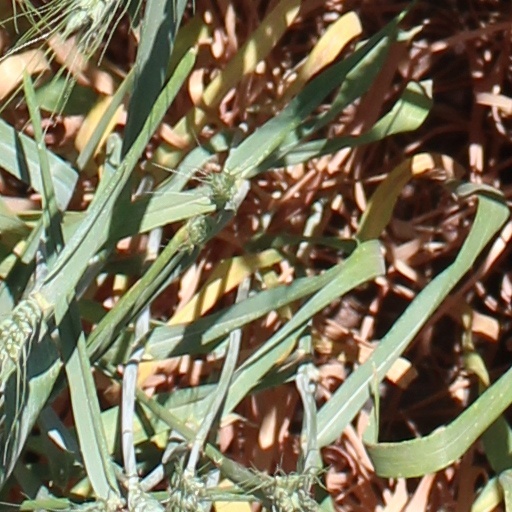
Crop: wheat